Hans-Jürgen Bäumler

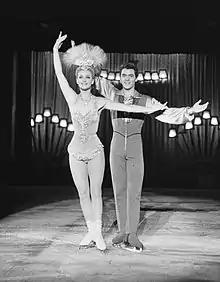
Bäumler and Kilius in 1964

Bäumler became famous in pair skating with his skating partner Marika Kilius. They won their first national title after skating together for just six weeks. Between 1958 and 1964, they won the German nationals four times and became European champions six times and World champions twice. Their coach was Erich Zeller. The duo won a silver medal at the 1960 Olympic Winter Games, and Bäumler became one of the youngest male figure skating Olympic medalists.